BTR-80

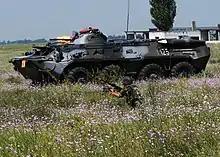
BTR-80 of the Ukrainian Naval Infantry, 2010.

R-165B – HF signals vehicle equipped with "Arbalet-500K", R-163-10V and -50, R-163-AR radios, R-016V "Vishnya" HF link equipment and an AB-4U-P28.5-1V generator. The radio sets have a declared range of 20–350 km on the move and 40–1,000 km deployed.